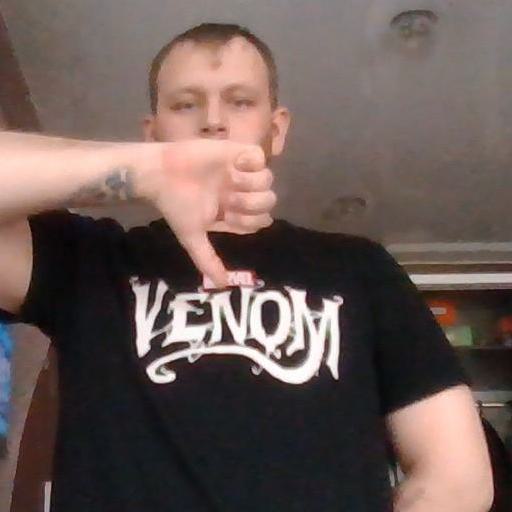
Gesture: dislike